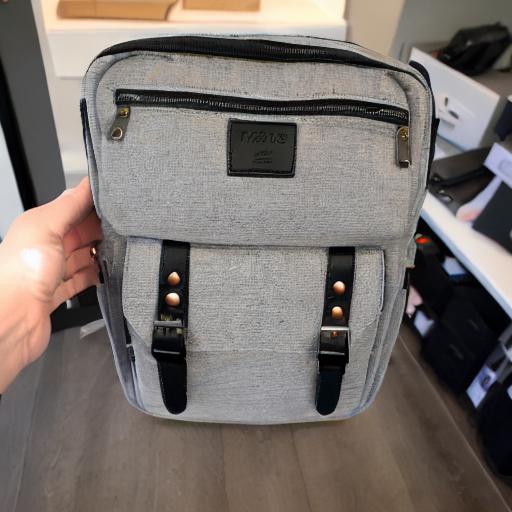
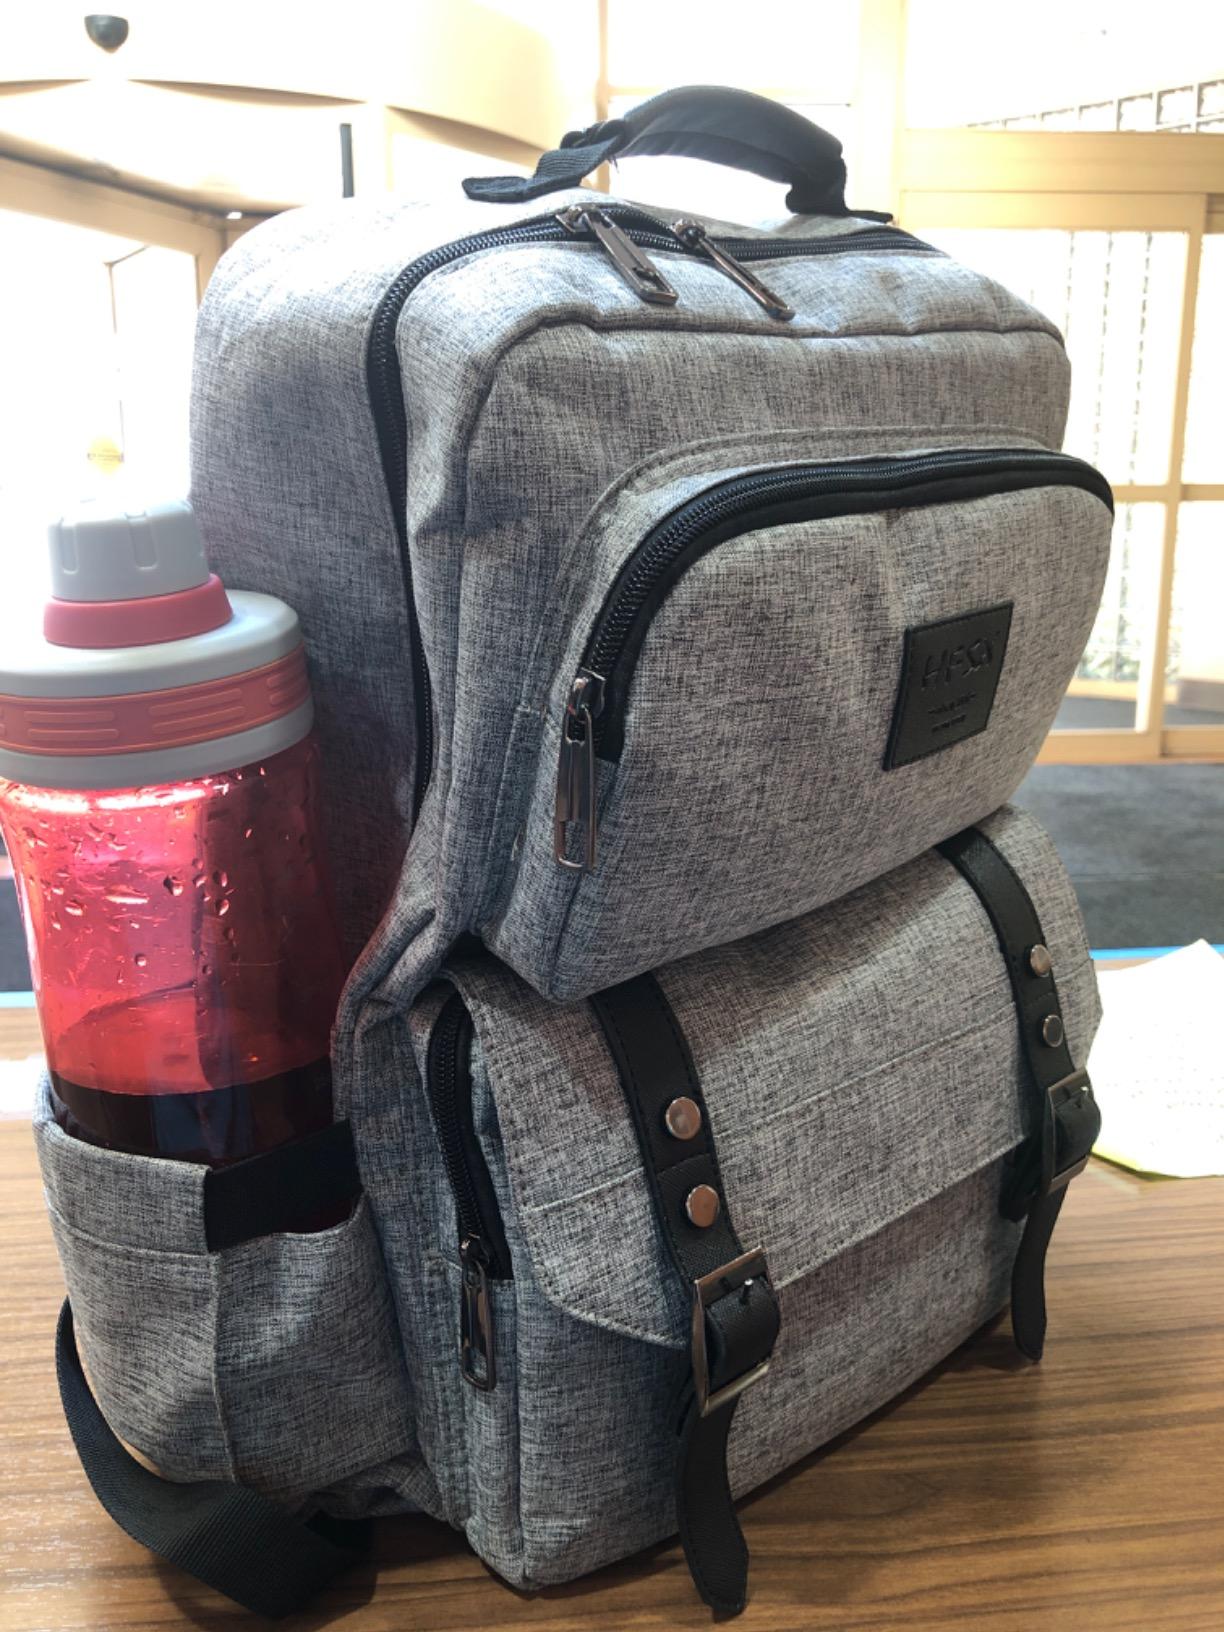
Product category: bag
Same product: no